History of IBM research in Israel

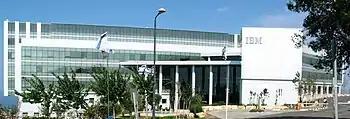
IBM Haifa Labs in 2005.

The history of IBM research in Israel dates from 1972 with the establishment of the IBM Haifa Research Lab. The research lab is located in a custom-built complex on the University of Haifa campus, with branches in Haifa and Tel Aviv. The staff at the IBM Haifa Research Lab works on projects connected to the topics of healthcare, cloud computing, formal and image and video analytics among others.